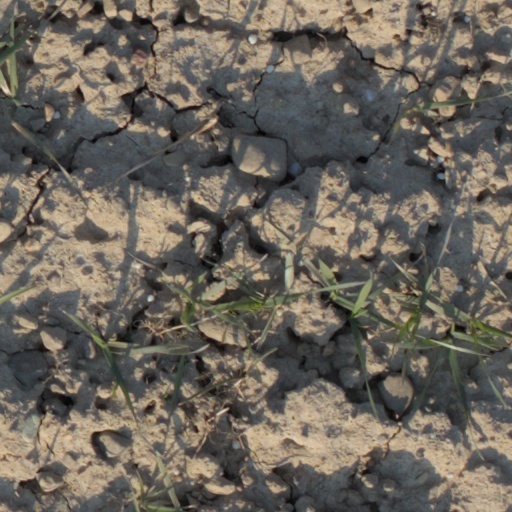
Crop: wheat